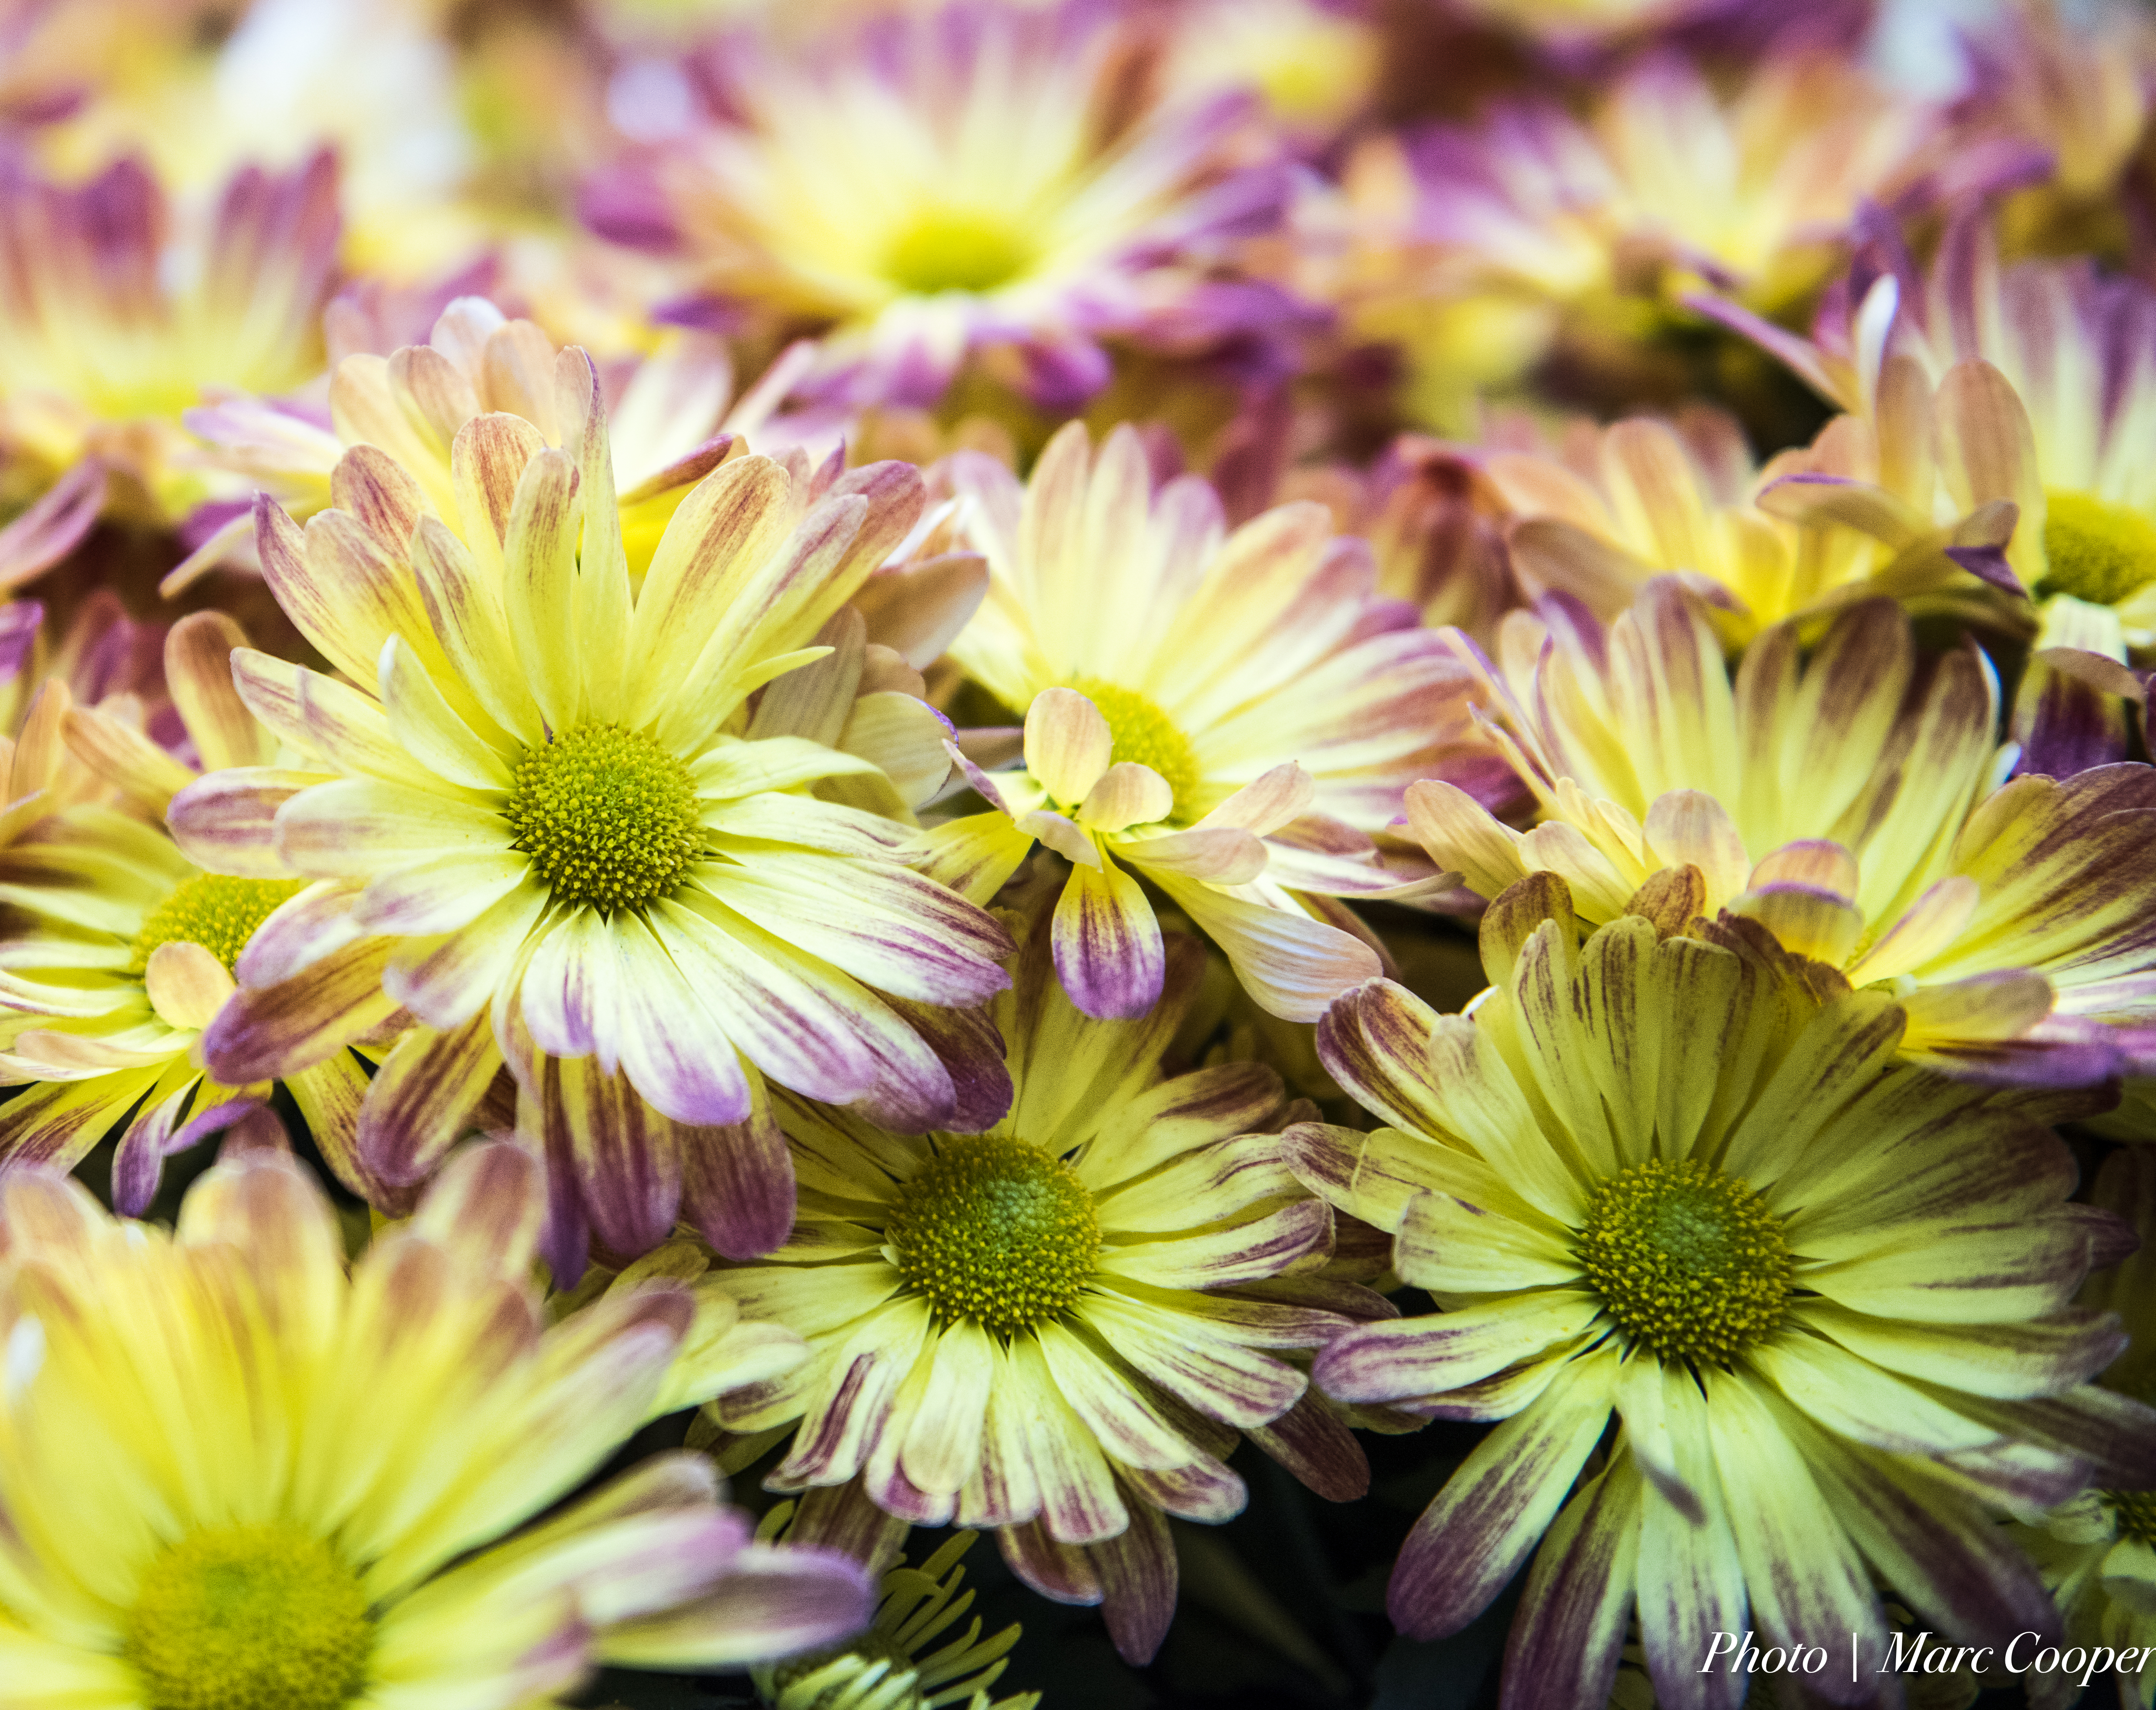
flower, flora, nature, plant, yellow, green, macro photography, photography, close up, botany, petal, land plant, daisy, flowering plant, daisy family, blossom, wildflower, ice plant family, chrysanths, floristry